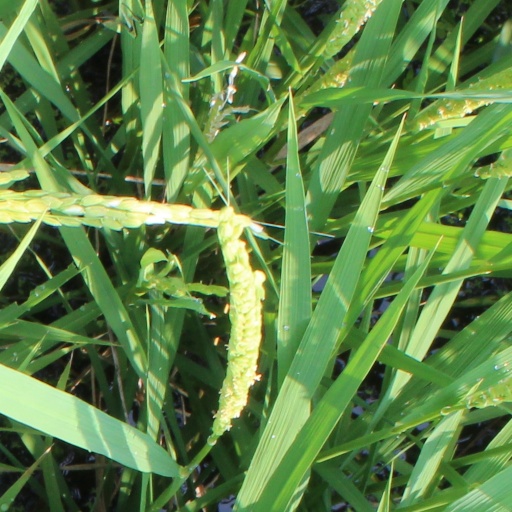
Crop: rice